London Bridge station

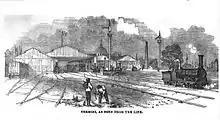
The two stations, as seen from the line c. 1853

The SER took over the second London and Greenwich station (which had been built for the London and Croydon Railway) and sought to develop that site rather than continue to invest in the former joint station, which became the property of the LB&SCR. The SER station was therefore rebuilt and enlarged between 1847 and 1850, to a design by Samuel Beazley. At the same time yet further improvements were made to the station approaches, increasing the number of tracks to six, which entirely separated the lines of the two railways. Once these extensions were complete the SER closed its passenger terminus at Bricklayer's Arms and converted the site into a goods depot in 1852.